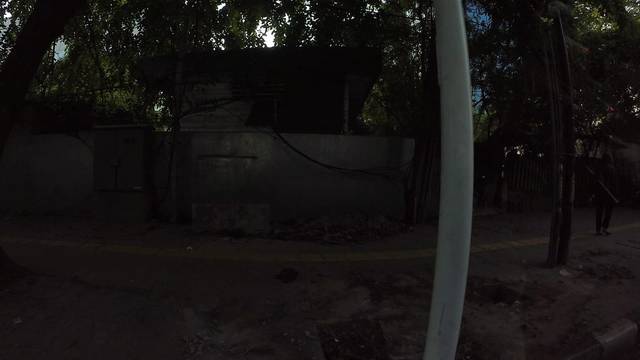
Region: Indonesia
Coordinates: -6.144, 106.891